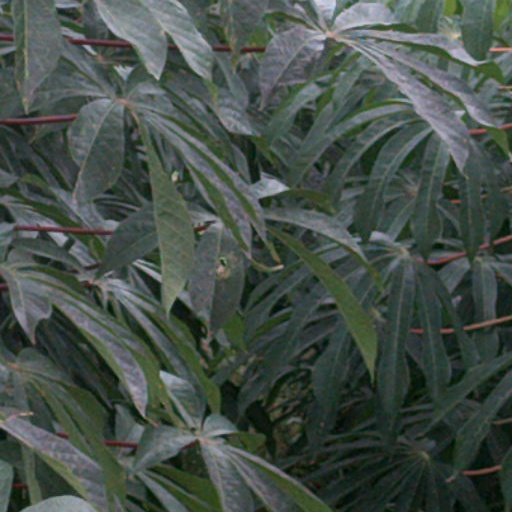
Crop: cassava